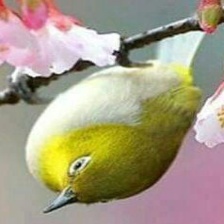
Species: MALAGASY WHITE EYE
Scientific name: ZOSTEROPS MADERASPATANUS